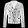
Label: Coat